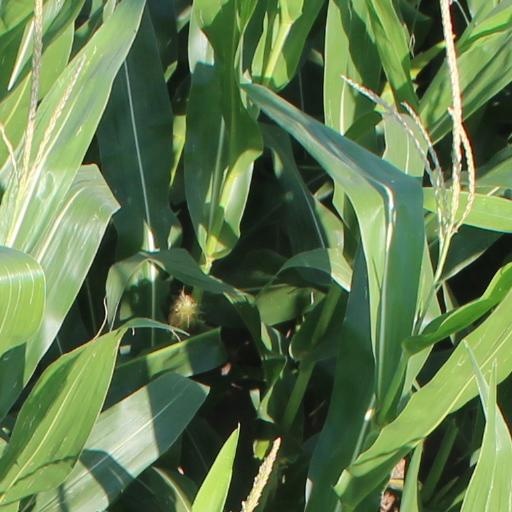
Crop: maize; corn